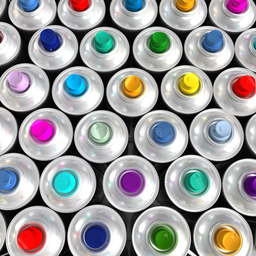
Label: metal